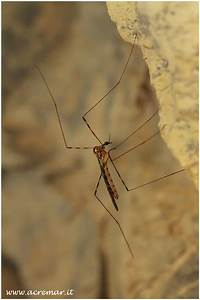
Label: ragno